Alexandros Panagoulis

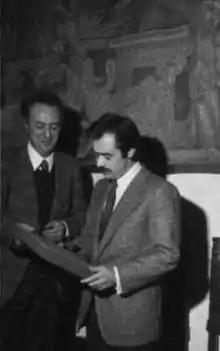
Panagoulis in Florence (1973), with (to his right) Luigi Tassinari, president of the Province of Florence

Alexandros Panagoulis (2 July 1939 – 1 May 1976) was a Greek politician and poet. He took an active role in the fight against the Regime of the Colonels (1967–1974) in Greece. He became famous for his attempt to assassinate dictator Georgios Papadopoulos on 13 August 1968, but also for the torture to which he was subjected during his detention. After the restoration of democracy, he was elected to the Greek parliament as a member of the Centre Union (E.K.).